Madehurst

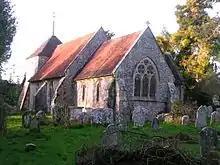
St. Mary Magdalene, Madehurst

The Anglican parish church, dedicated to St. Mary Magdalene, is built of local flint. It was restored and enlarged in 1864, when the north aisle and a new chancel were added.